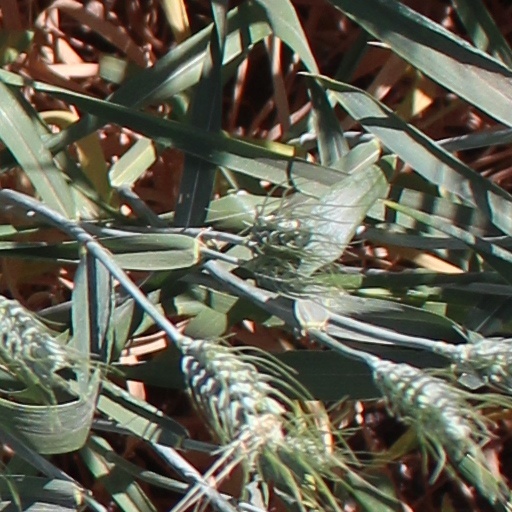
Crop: wheat